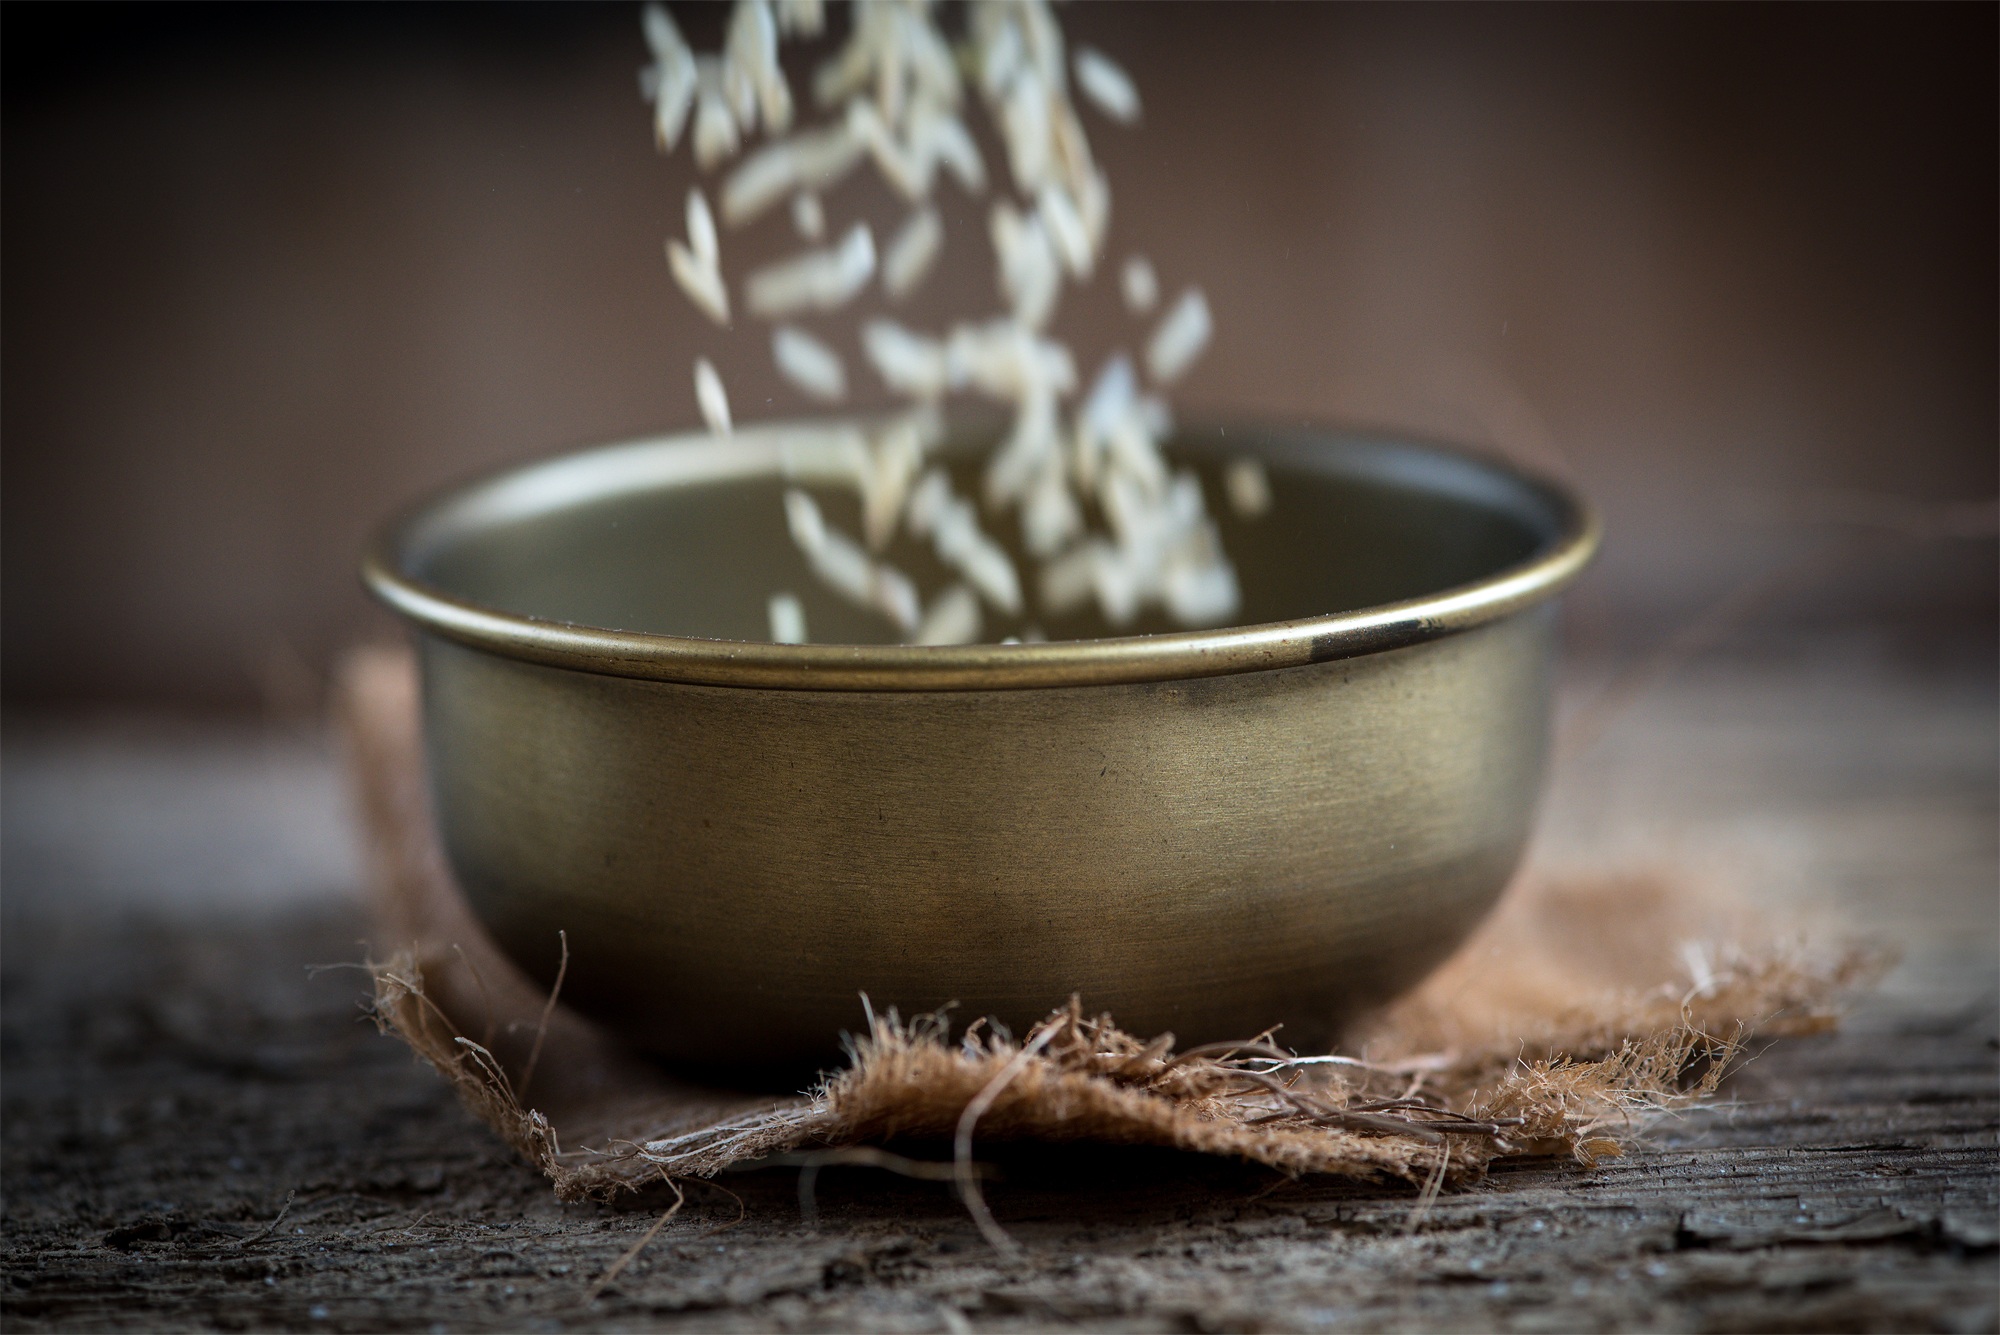
morning, bowl, dish, food, vessel, close, rice, close up, coconut, food photography, filling, in motion, macro photography, flavor, brass bowl, a trickle